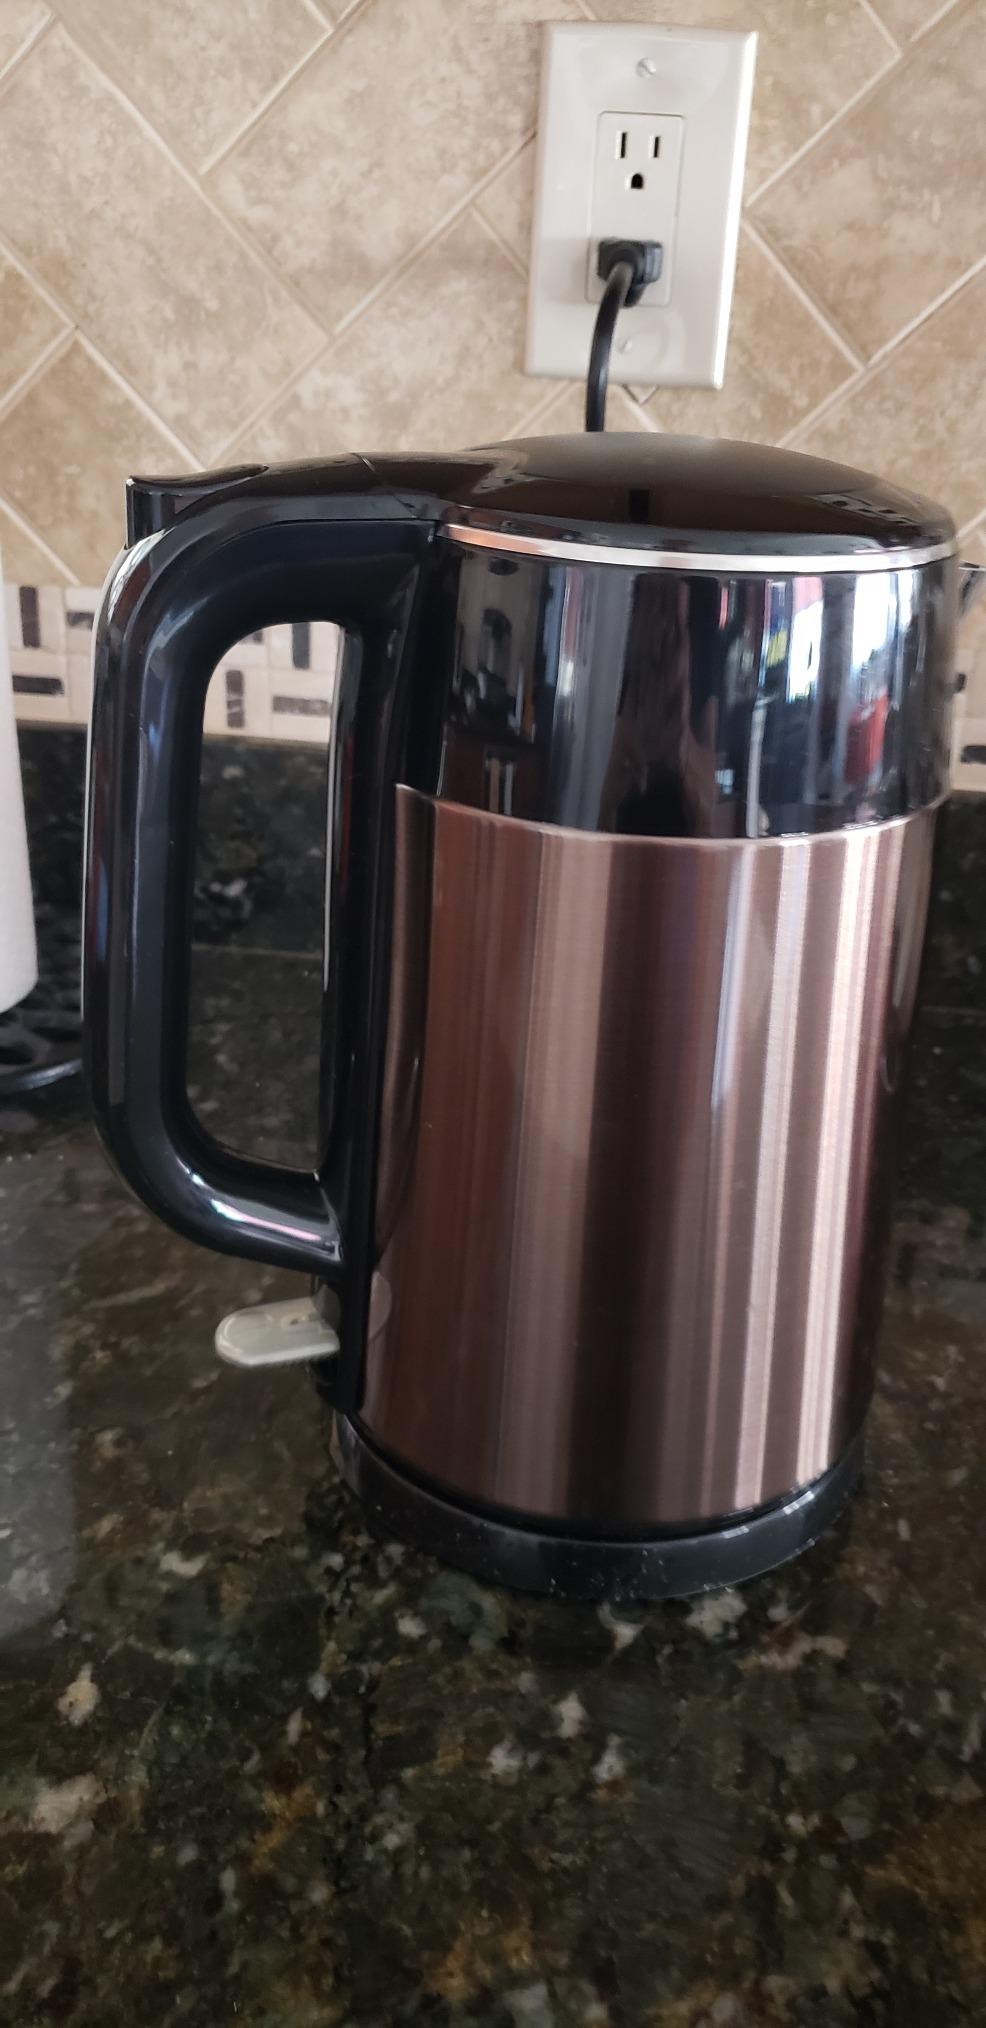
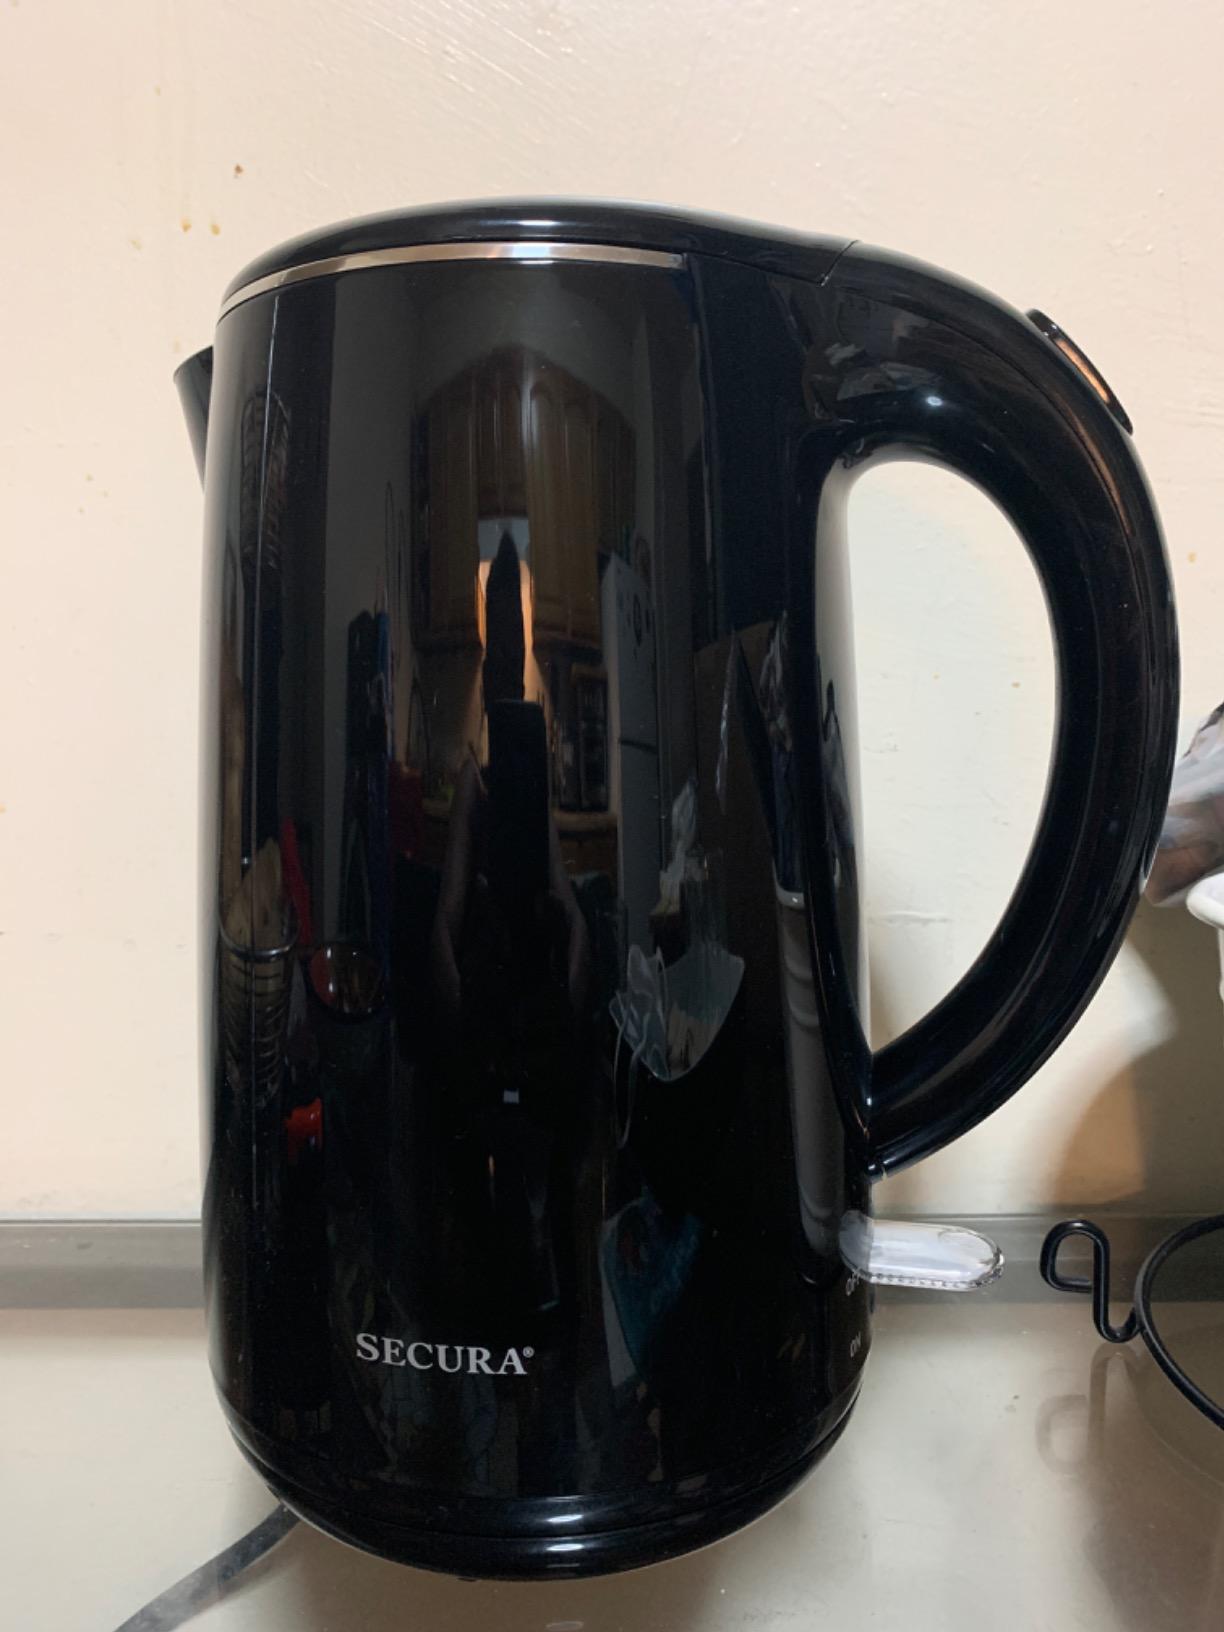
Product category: items_kettle
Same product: no